Catherine de' Medici's building projects

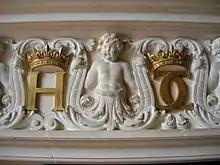
Initials of Henry II and Catherine on a chimney at Chenonceau

The death of Henry II from jousting wounds in 1559 changed Catherine's life. From that day, she wore black and took as her emblem a broken lance. She turned her widowhood into a political force that validated her authority during the reigns of her three weak sons. She also became intent on immortalizing her sorrow at the death of her husband. She had emblems of her love and grief carved into the stonework of her buildings. She commissioned a magnificent tomb for Henry, as the centrepiece of an ambitious new chapel.